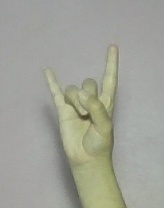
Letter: la